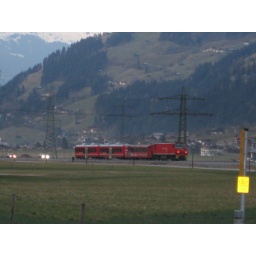
the ziller valley train passing by our guest house in mayrhofen